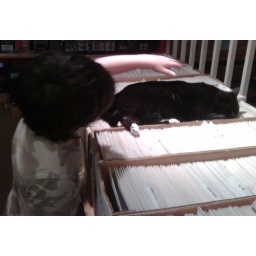
One well-fed cat sprawls in the Burlington comic book store. Owain attempts to pet.